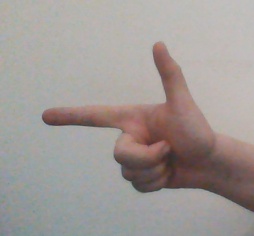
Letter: yaa